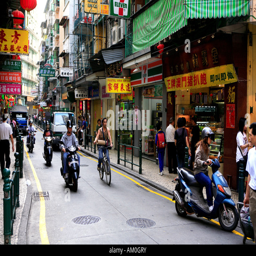
shopping streets of the city center